John von Neumann

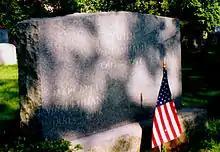
Von Neumann's gravestone

In 1955, a mass was found near von Neumann's collarbone, which turned out to be cancer originating in the skeleton, pancreas or prostate. (While there is general agreement that the tumor had metastasised, sources differ on the location of the primary cancer.) The malignancy may have been caused by exposure to radiation at Los Alamos National Laboratory. As death neared he asked for a priest, though the priest later recalled that von Neumann found little comfort in receiving the last riteshe remained terrified of death and unable to accept it. Of his religious views, Von Neumann reportedly said, "So long as there is the possibility of eternal damnation for nonbelievers it is more logical to be a believer at the end," referring to Pascal's wager. He confided to his mother, "There probably has to be a God. Many things are easier to explain if there is than if there isn't."